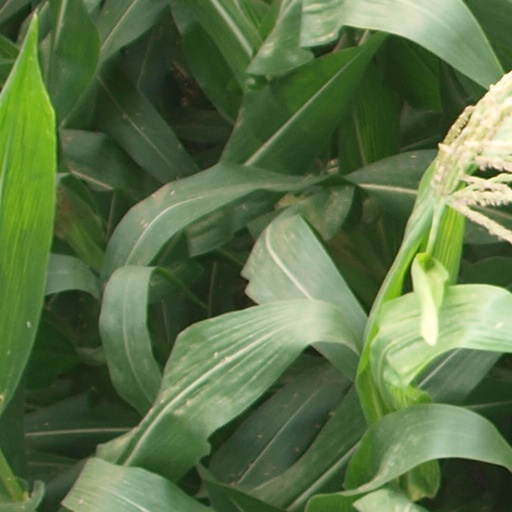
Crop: maize; corn